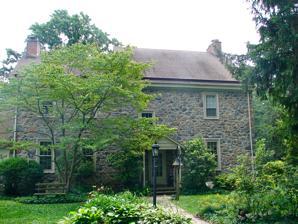
Building: Abner Cloud House
Country: United States of America
Year built: 1822
Historic house in Delaware, United States United States historic place Abner Cloud House U.S. National Register of Historic Places Abner Cloud House, June 2011 Show map of Delaware Show map of the United States Location 14 Ravine Rd., Brandywine Hundred, near Wilmington, Delaware Coordinates 39°48′54″N 75°28′47″W / 39.814938°N 75.479831°W / 39.814938; -75.479831 Area 2.3 acres (0.93 ha) Built 1822 ( 1822 ) Architectural style Federal, Vernacular Federal NRHP reference No. 92001144 Added to NRHP August 31, 1992 Abner Cloud House , also known as Sawmill Farm, Mansion Farm, and the John S. Petitdemange House, is a historic home located near Wilmington , New Castle County, Delaware . It was built about 1822, and consists of a two-story, side-gable, double-pile main section, a two-story, gable-roof, original kitchen wing; and a one-story, 20th century modern kitchen wing. It is constructed of stone and is in a vernacular Federal style.  Also on the property is a 1 + 1 ⁄ 2 -story gable-roof, frame and stone outbuilding. It was added to the National Register of Historic Places in 1992. References